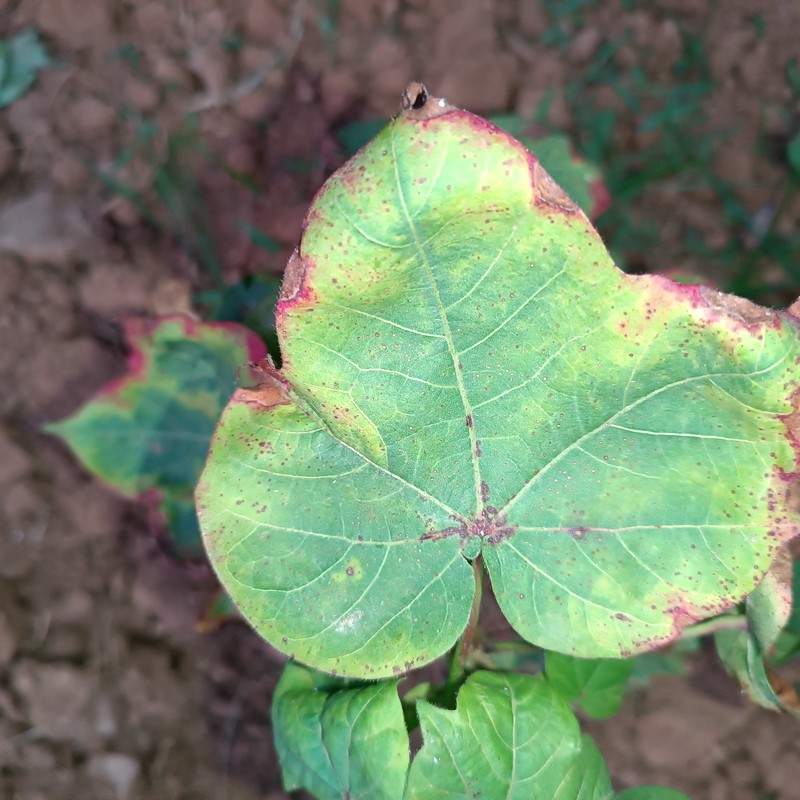
Label: Leaf Redding